Thun

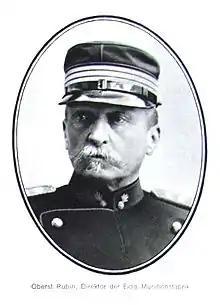
Kolonel Eduard Alexander Rubin, 1920

The main node for public transport in Thun is Thun railway station. Here public transport bus service, both within the urban area and connecting Thun with nearby towns, is provided by Verkehrsbetriebe STI. Intercity passenger rail service is provided by BLS AG and by Swiss Federal Railways (SBB CFF FFS). BLS also operates passenger ships on Lake Thun, which reach the station by means of the Thun ship canal.